List of birds of the Canary Islands

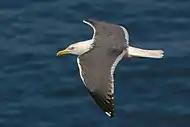
Lesser black-backed gull

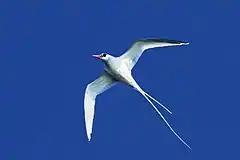
Red-billed tropicbird

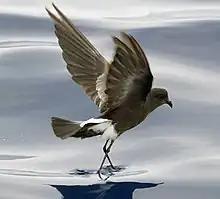
Wilson's storm-petrel

Laridae is a family of medium to large seabirds and includes gulls, terns, and skimmers. Gulls are typically grey or white, often with black markings on the head or wings. They have stout, longish bills and webbed feet. Terns are a group of generally medium to large seabirds typically with grey or white plumage, often with black markings on the head. Most terns hunt fish by diving but some pick insects off the surface of fresh water. Terns are generally long-lived birds, with several species known to live in excess of 30 years.